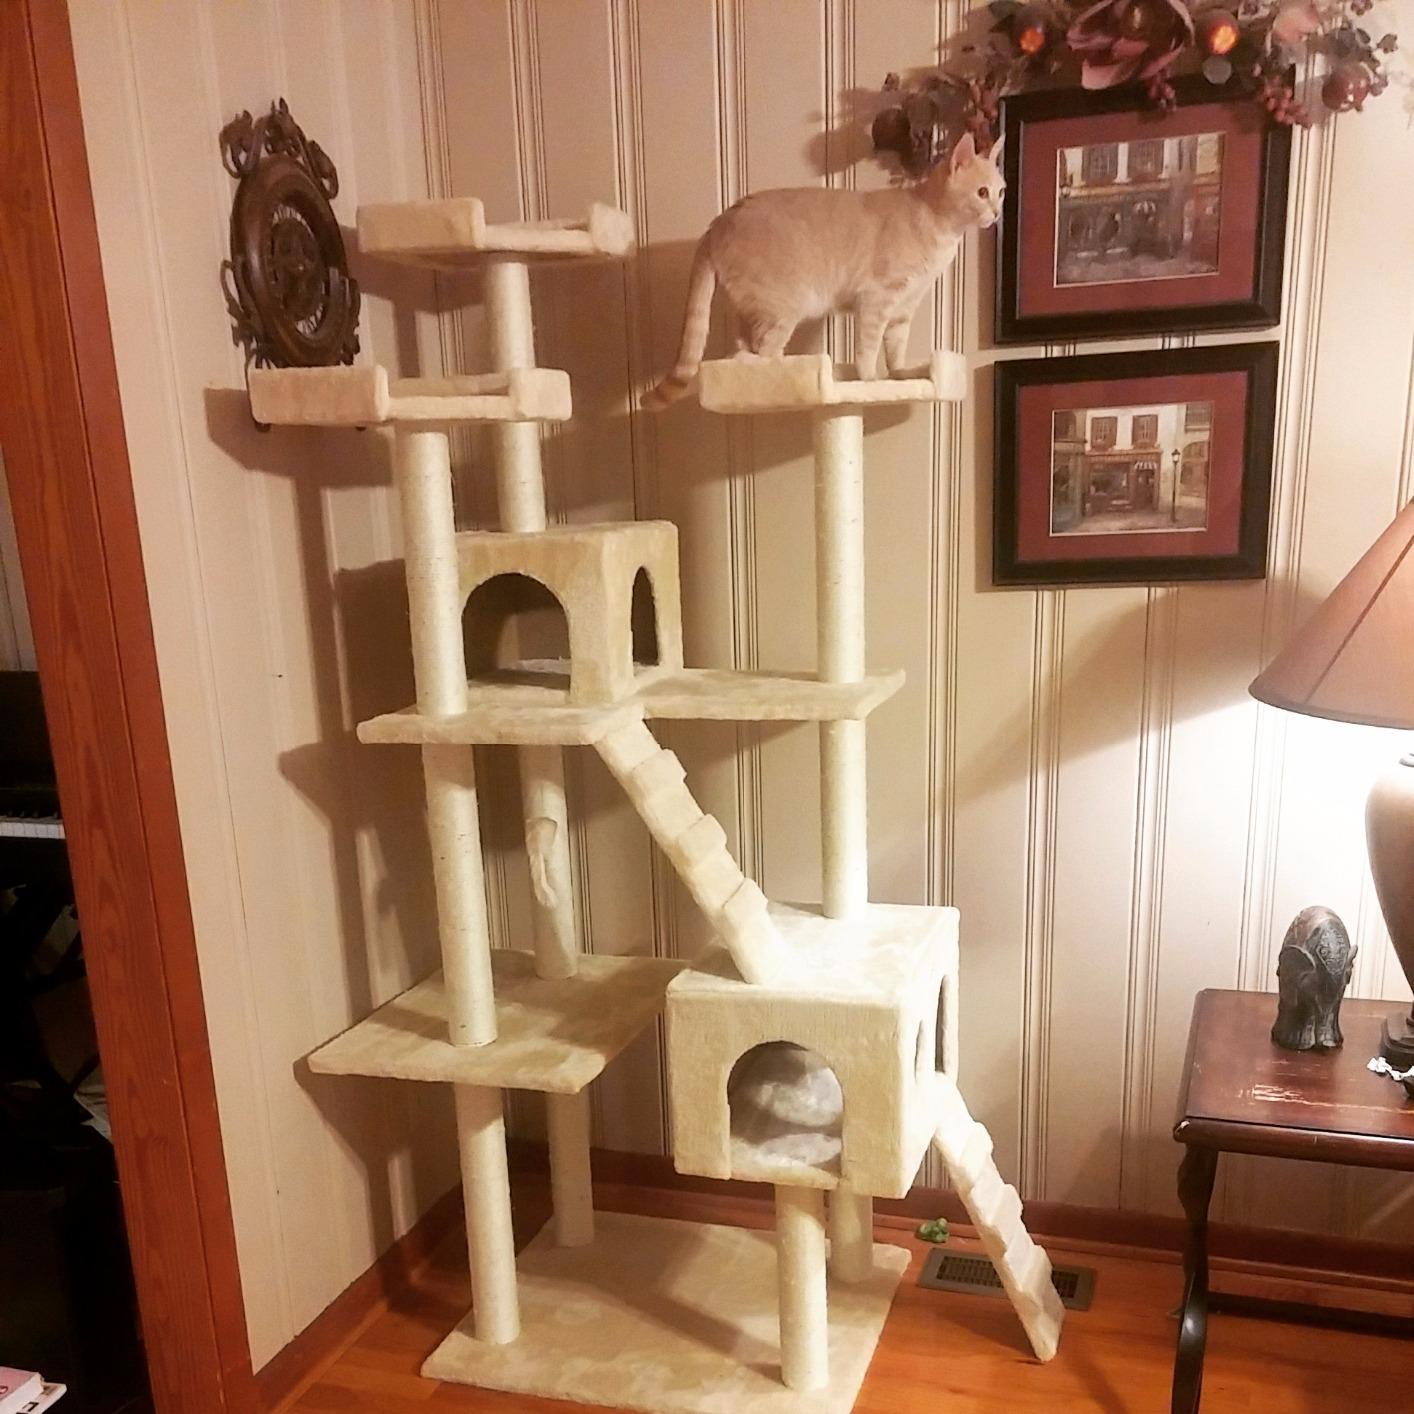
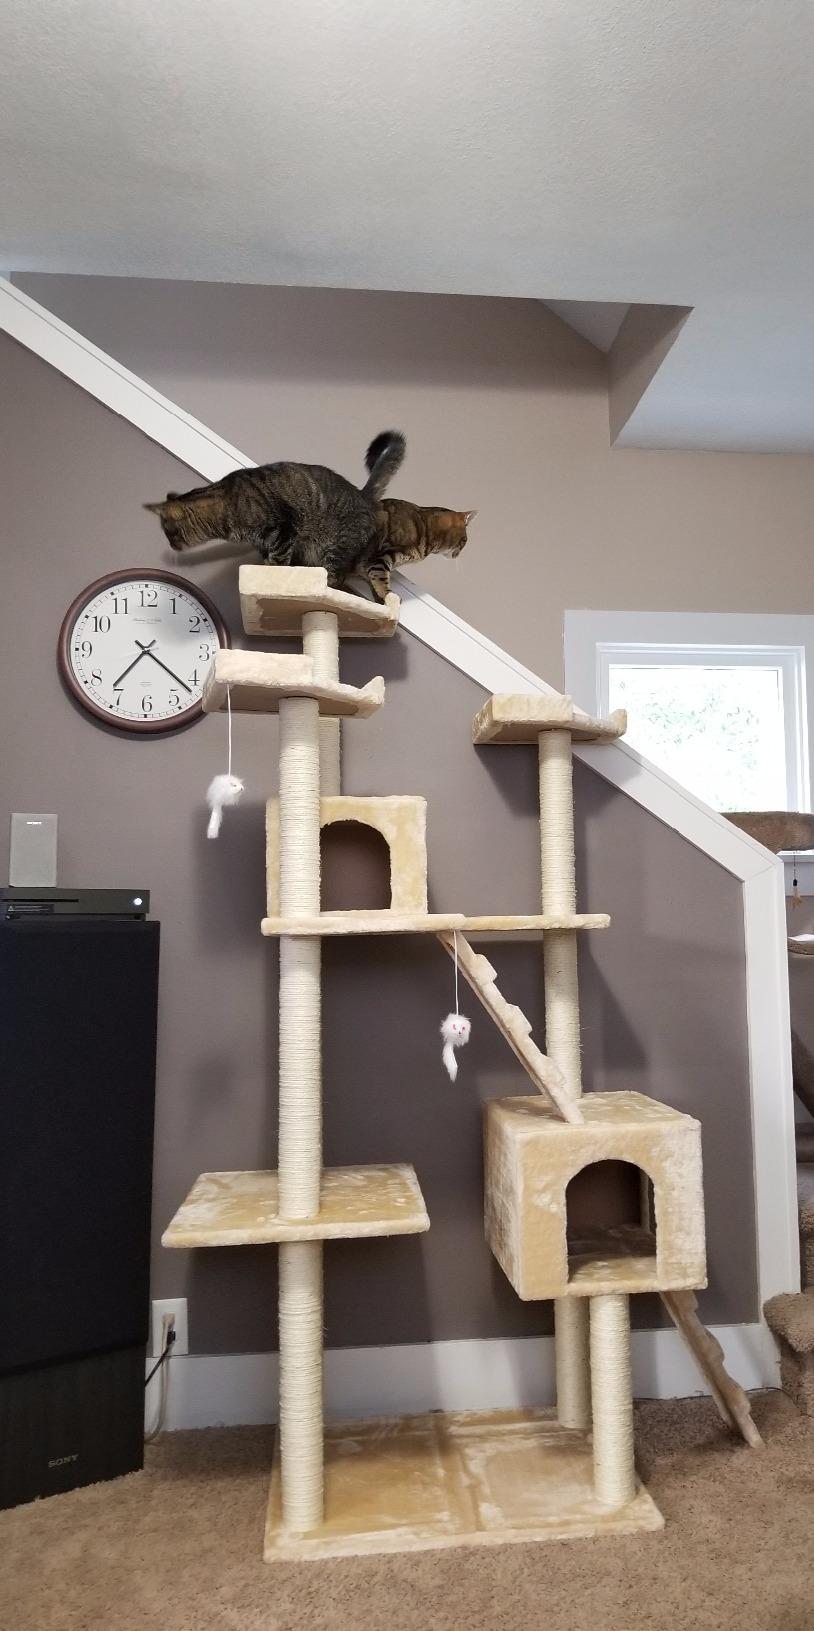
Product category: items_cat tree
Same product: yes